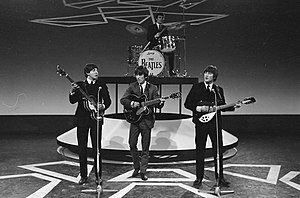
Rickenbacker / Historie / Rickenbacker guitarer og 1960’ernes rock and roll
The Beatles optræder på hollandsk fjernsyn i juni 1964 med John Lennon t.h. på seks-strenget Rickenbacker guitar
Rickenbacker International Corporation er en amerikansk producent af elektriske strengeinstrumenter. Virksomheden har hjemsted i Santa Ana i Californien. Virksomheden anses som den første producent af elektriske guitarer, idet virksomheden i 1932 fremstillede en række elektriske guitarer og basser.